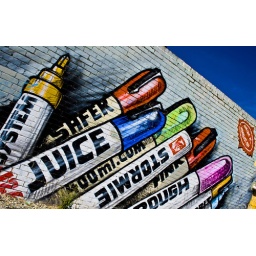
On a wall in a laneway in Leederville between carpark and main drag on Oxford street